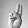
ASL letter: U